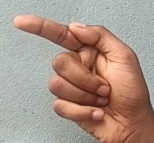
ASL sign: G